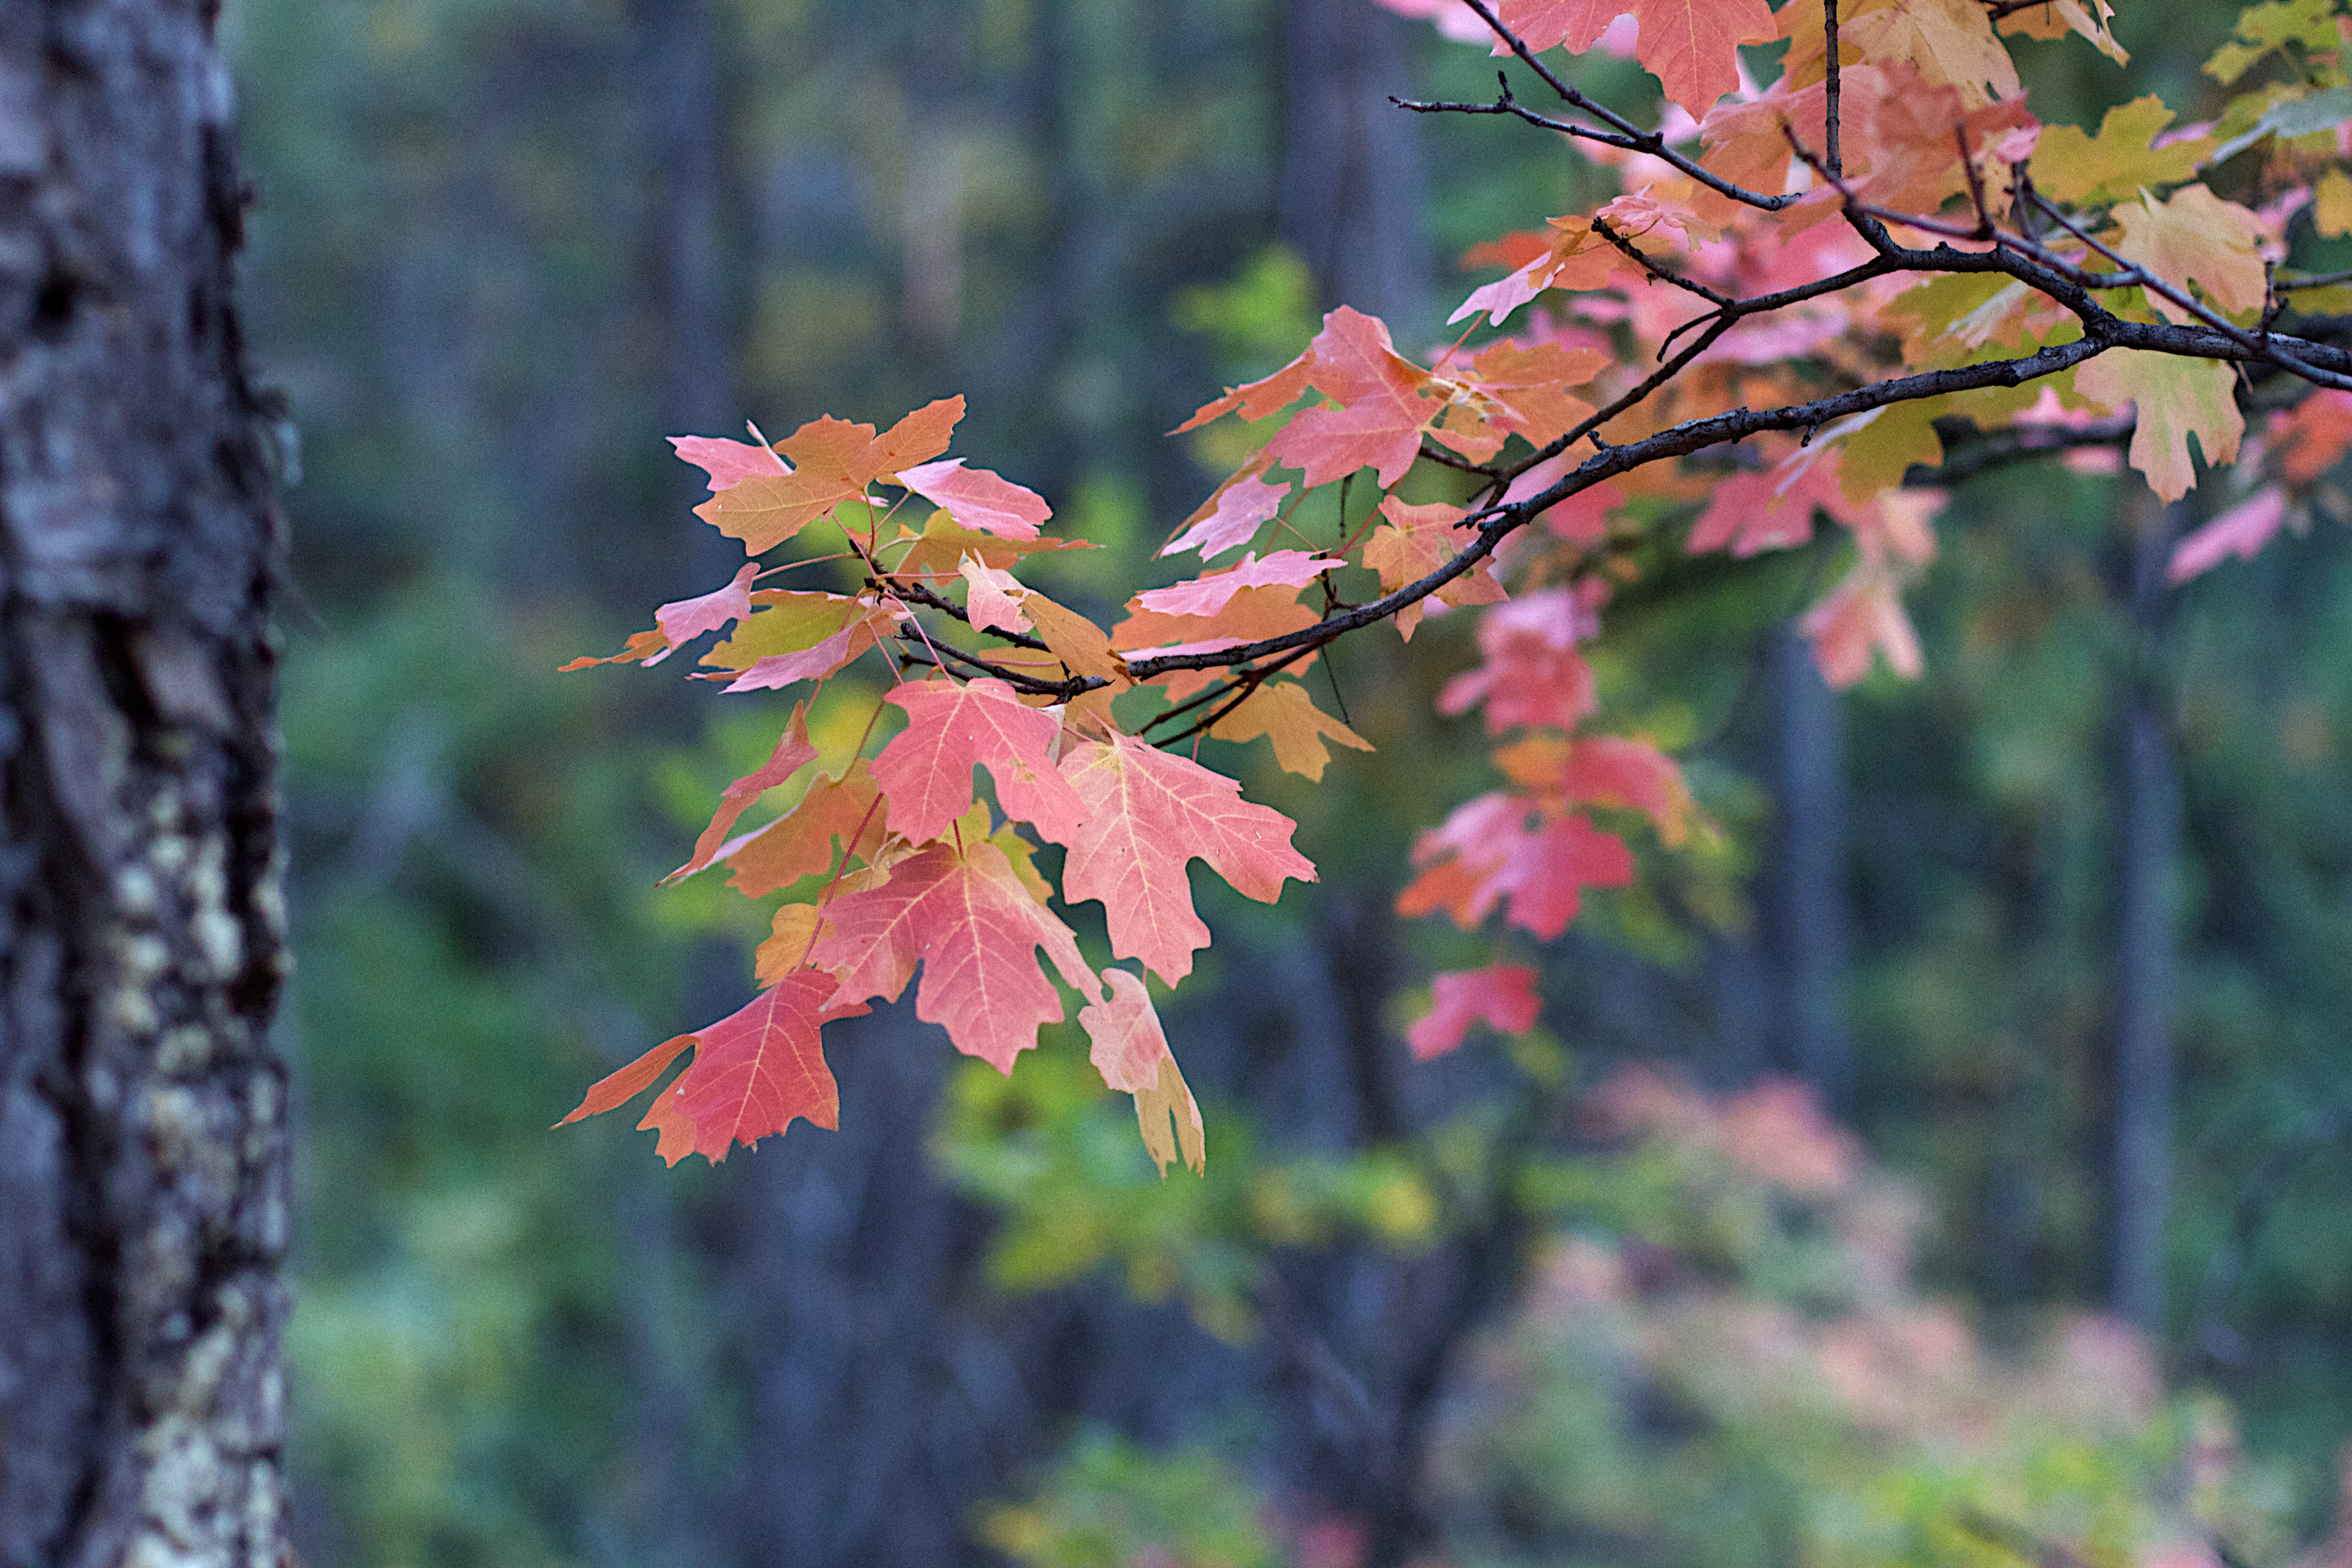
tree, nature, branch, blossom, plant, leaf, flower, autumn, botany, flora, season, maple tree, shrub, deciduous, flowering plant, woody plant, land plant